Sunshine Coast Light Rail

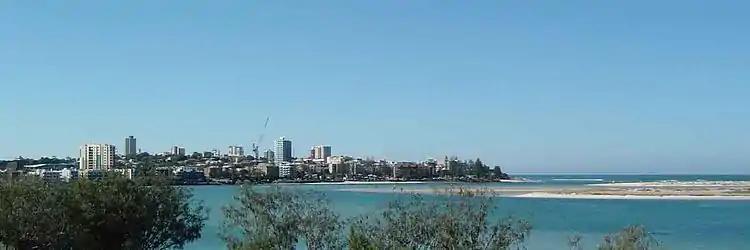
Caloundra

Option A is the shortest but most direct route resulting in the fastest travel time. This option will start from the Maroochydore CBD and travel along Aerodrome Road towards Mooloolaba. This route option has a wide pedestrian catchment area and supports Maroochydore City Centre Priority Development Area and transit interchange with future heavy rail.